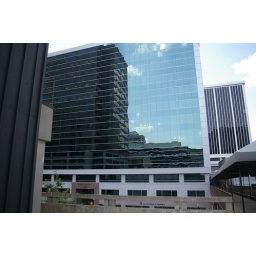
the Art Institute building in Rosslyn, VA - or rather the Metro office building in Rosslyn as seen in the Art Institute building